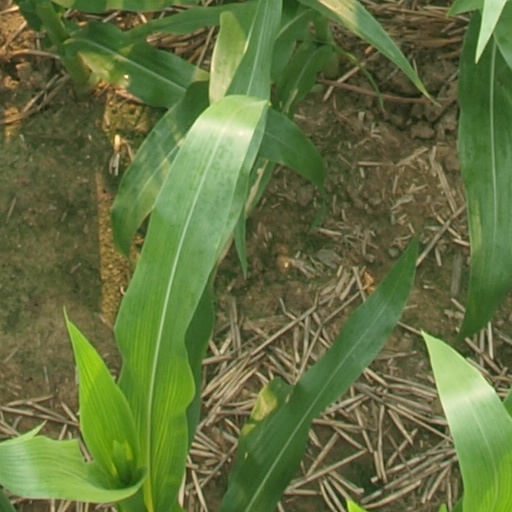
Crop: maize; corn